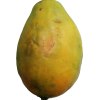
Label: papaya